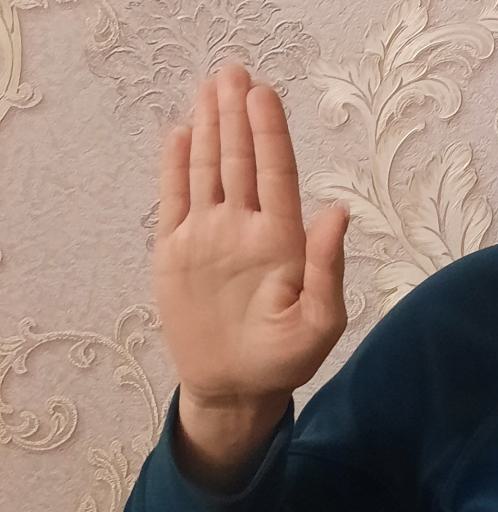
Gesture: stop